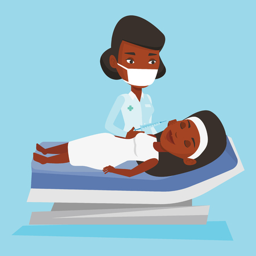
a woman lying on the couch in beauty salon and getting cosmetic dermal injection in her face .